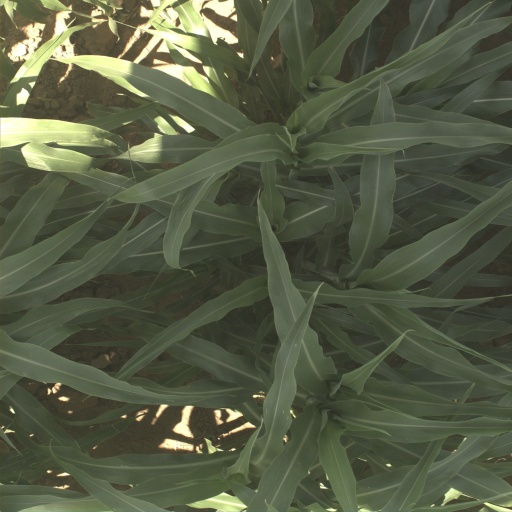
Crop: sorghum